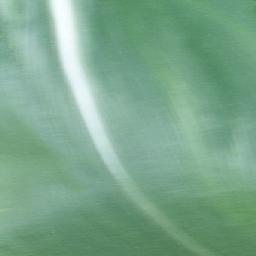
Label: Corn___healthy